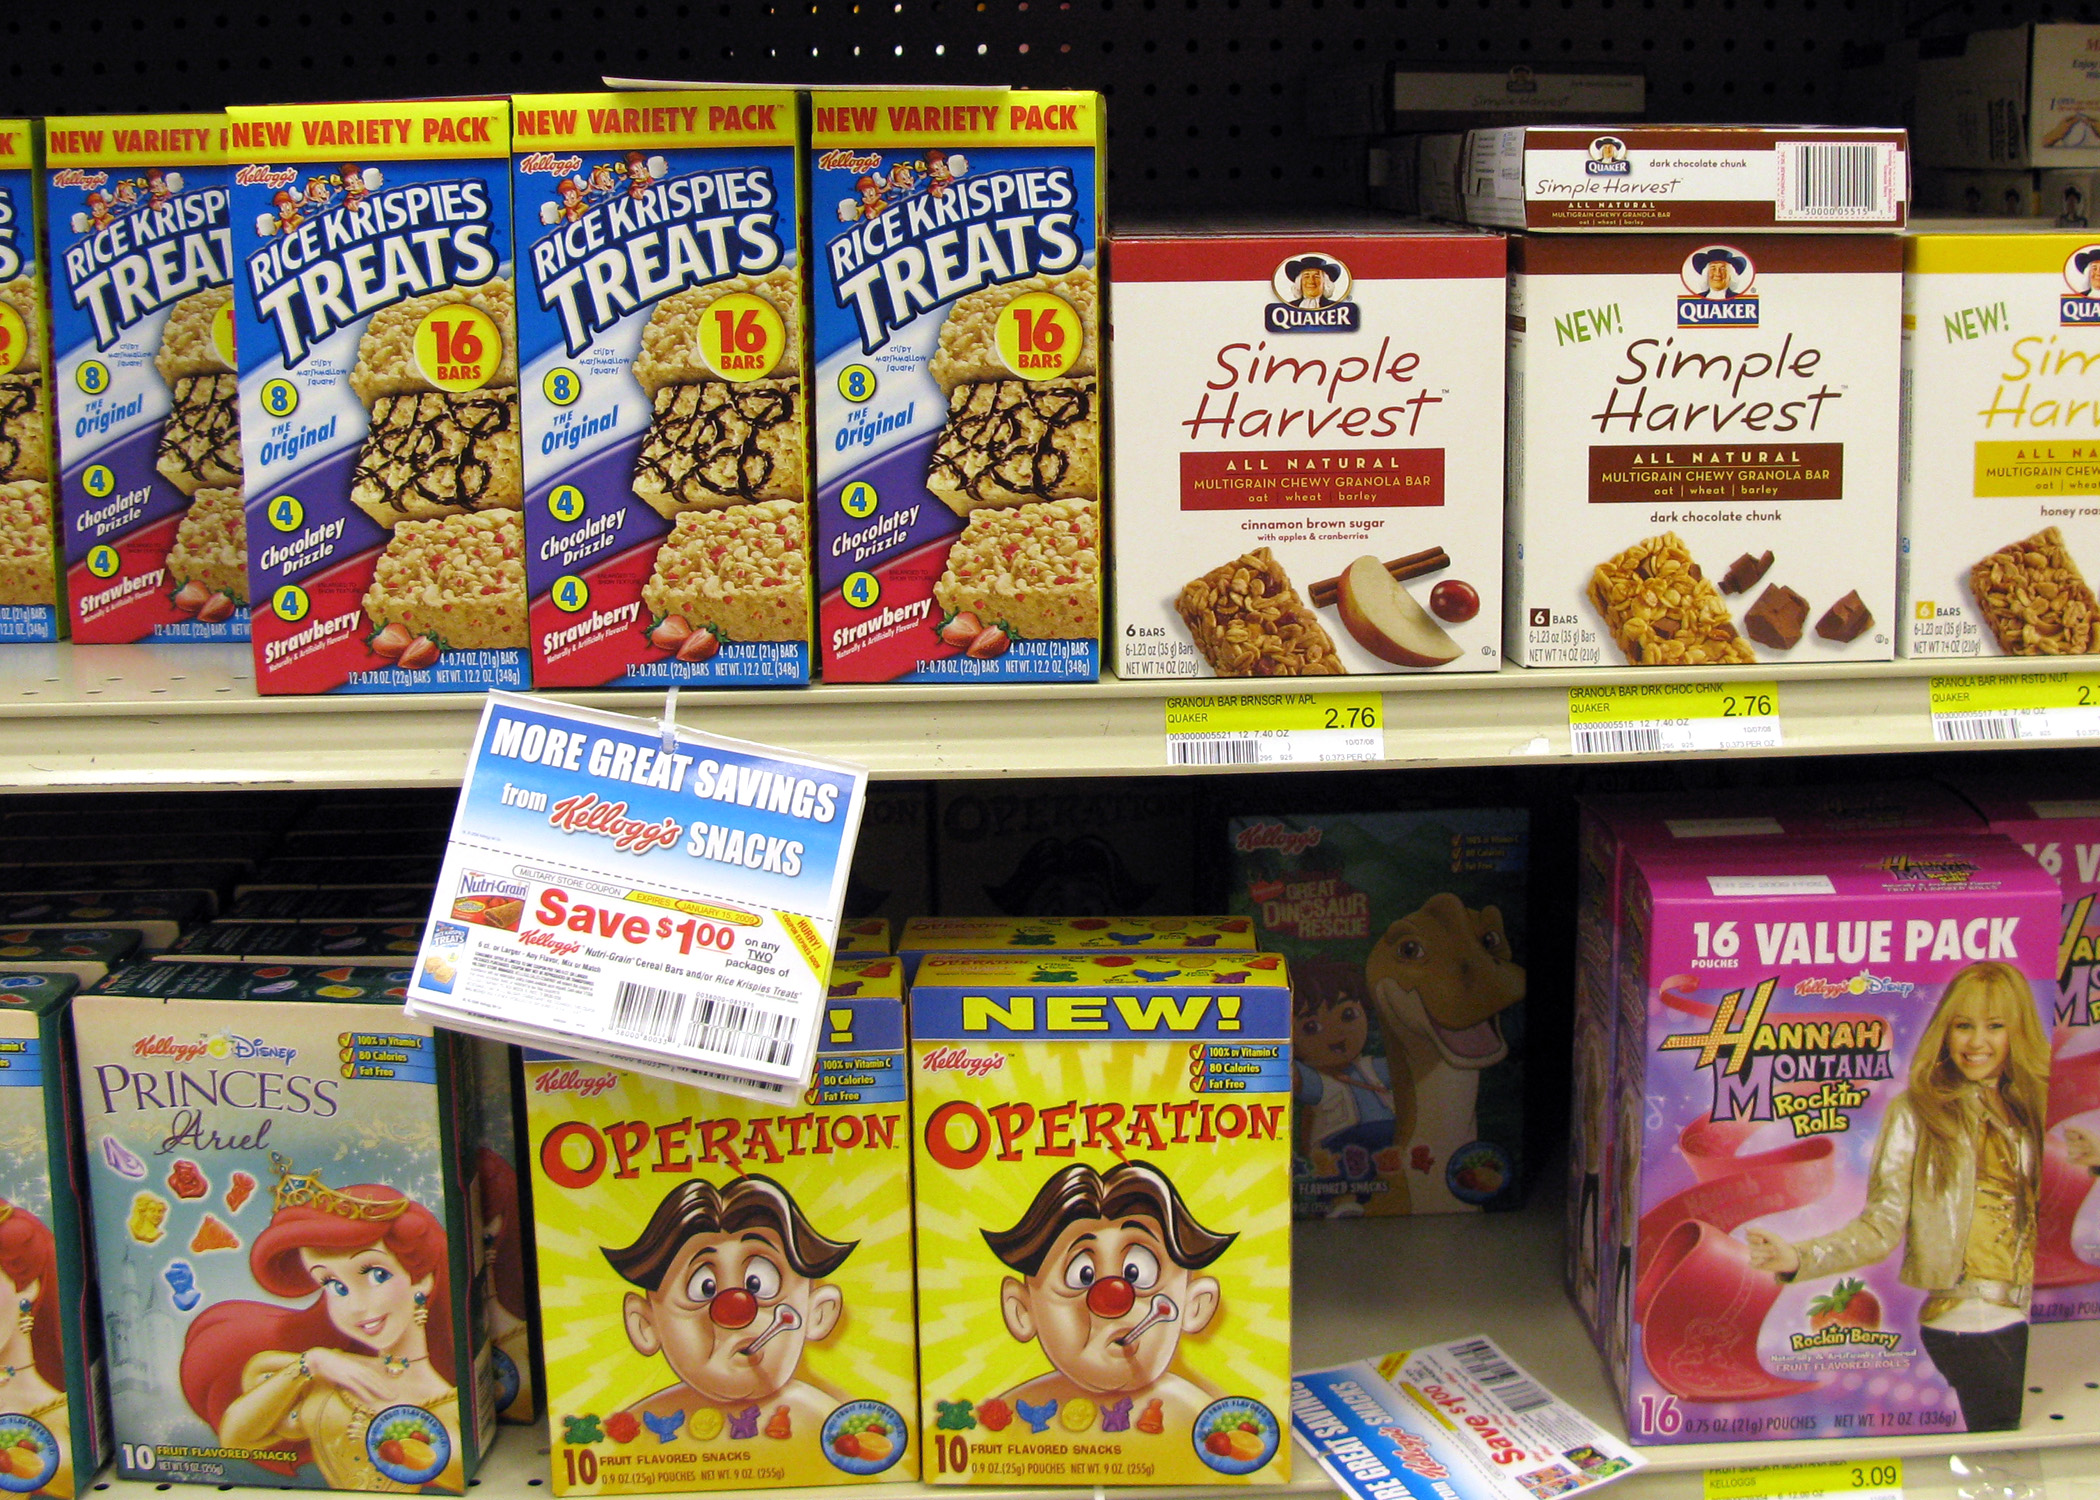
advertising, food, shopping, fast food, supermarket, grocery store, sacramento, mcclellancommissary, junk food, convenience food, snack food